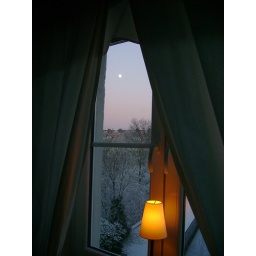
a winterly full moon in my bedroom window